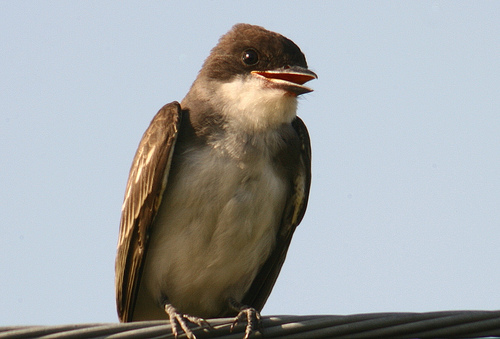
this bird has a white belly and neck, with a brown crown and wings.
the bird is brown with a white belly and a white throat with a small bill and black eyes.
a small dark gray perching bird with a white throat and belly, its wings are large in proportion to its body size.
a medium brown bird with a brown beak.
this bird has a brown crown, a short bill, and a belly and breast that is tan
this bird's brown wings are very large against its white body, and its wide bill separates the brown top of its head and white throat.
a small bird with a black crown, brown wings, white belly and throat and wide flat bill.
a medium sized brown bird, with a white belly, and a wide bill.
this bird has wings that are brown and has a white belly
this bird has wings that are brown and has a white belly
Species: Bank Swallow